Paleomycology

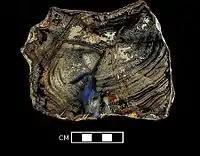
"Callixylon whiteanum"

A majority of fossilized fungi remains, such as spores and sclerotia, are discovered in amber. Two particular discoveries of fossil fungi, one in the Baltic sea dated to the Eocene and another in the Dominican Republic dated to the Miocene, are is important for comparison across timescales and for the development of the evolutionary record. A sample of amber from the Baltic site preserved a hexapod and the fungi "Aspergillus collembolorum," which suggests the presence of parasitic relationships as early as 34 million years ago"." Fossil fungi presents indirect evidence of when symbiotic relationships coevolved, such as saprophytism or commensalism among mycorrhizae or lichen. The presence of wood-rotting fungi in "Callixylon whiteanum," one of the oldest identified trees, suggests that saprophytic interactions between plants and fungi evolved when wood first began to develop.